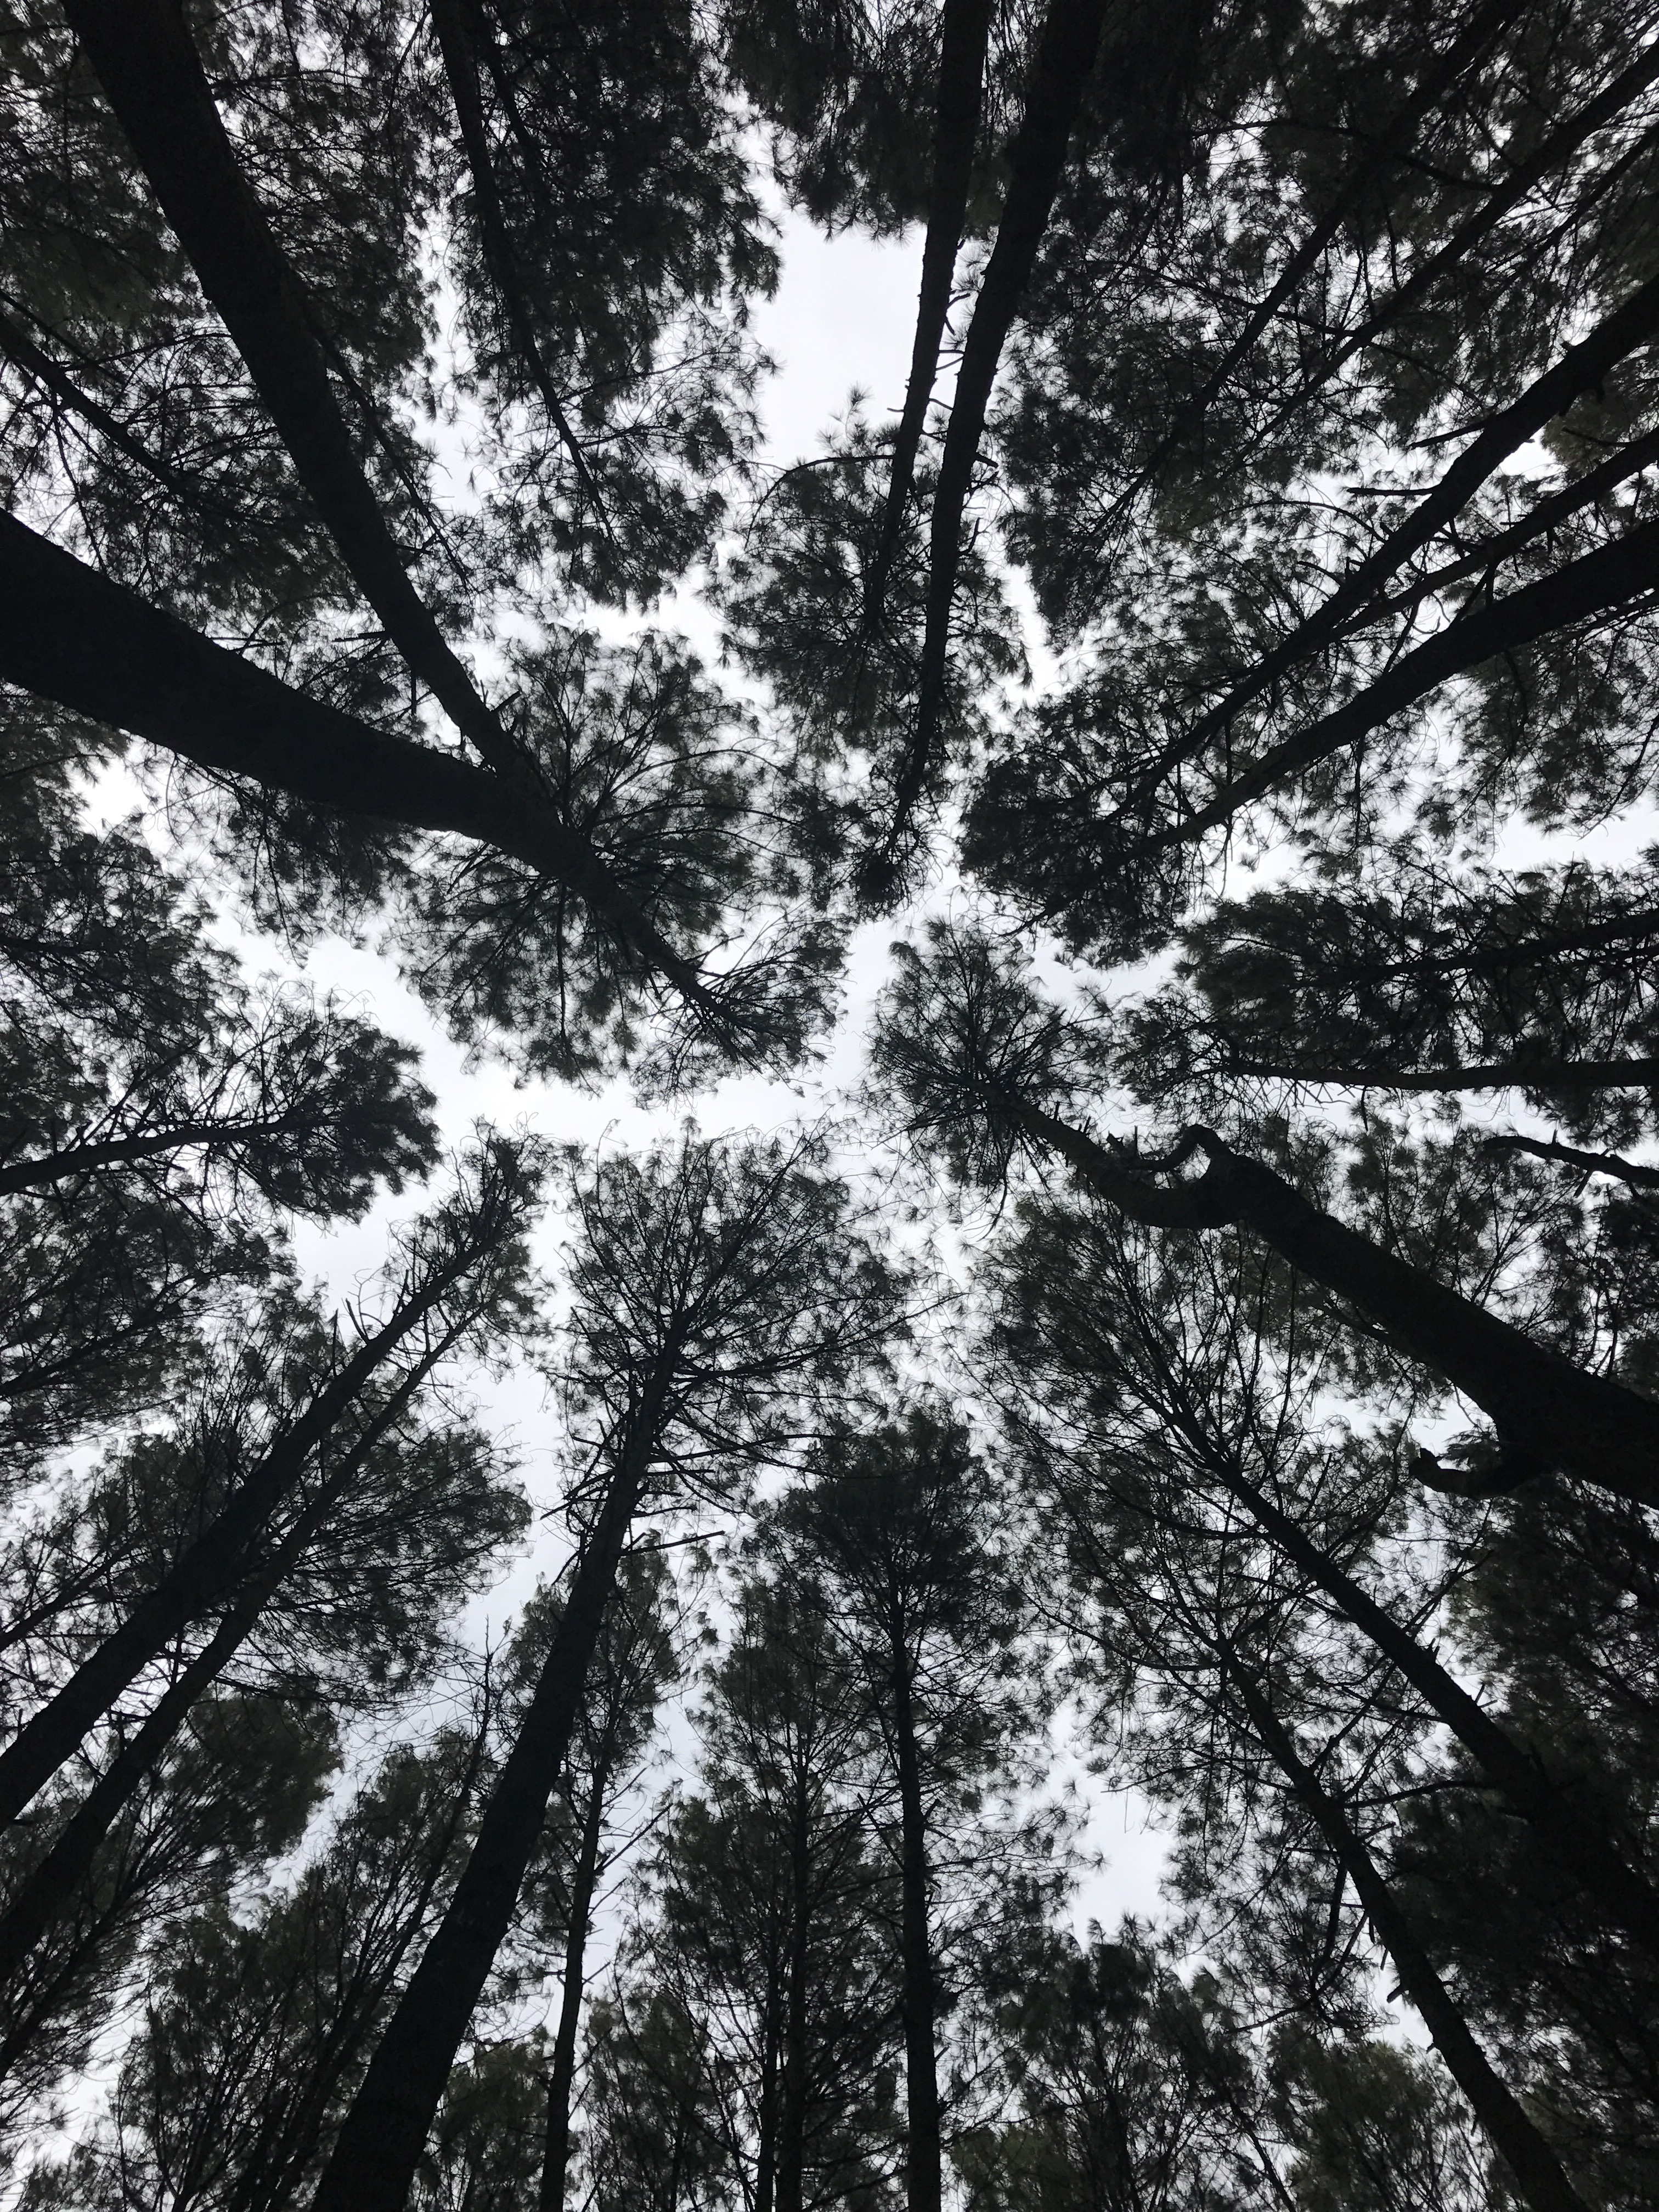
tree, nature, forest, branch, snow, winter, black and white, plant, sunlight, leaf, flower, trunk, botany, monochrome, pines, woodland, habitat, flowering plant, monochrome photography, plant stem, woody plant, land plant